Basile Sauné

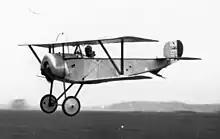
The Nieuport 11 was the weapon Basile Sauné used to shoot down five enemy airplanes.

In 1917, he served his mandatory military service as an infantryman and was released to the reserves. On 2 August 1914, he was recalled for World War I. After serving over a year's trench duty, he transferred to aviation. He received his Military Pilot's Brevet on 21 August 1916 when he graduated primary training. After advanced training, he was shipped off to "l'Armee Orient". He scored no victories with "Escadrille MF.85", but once transferred to "Escadrille 531" to fly a Nieuport 11 "Bebe", he shot down five enemy airplanes between 30 April and 13 June 1918 to become an ace.